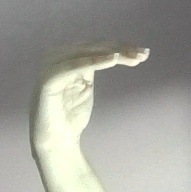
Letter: haa